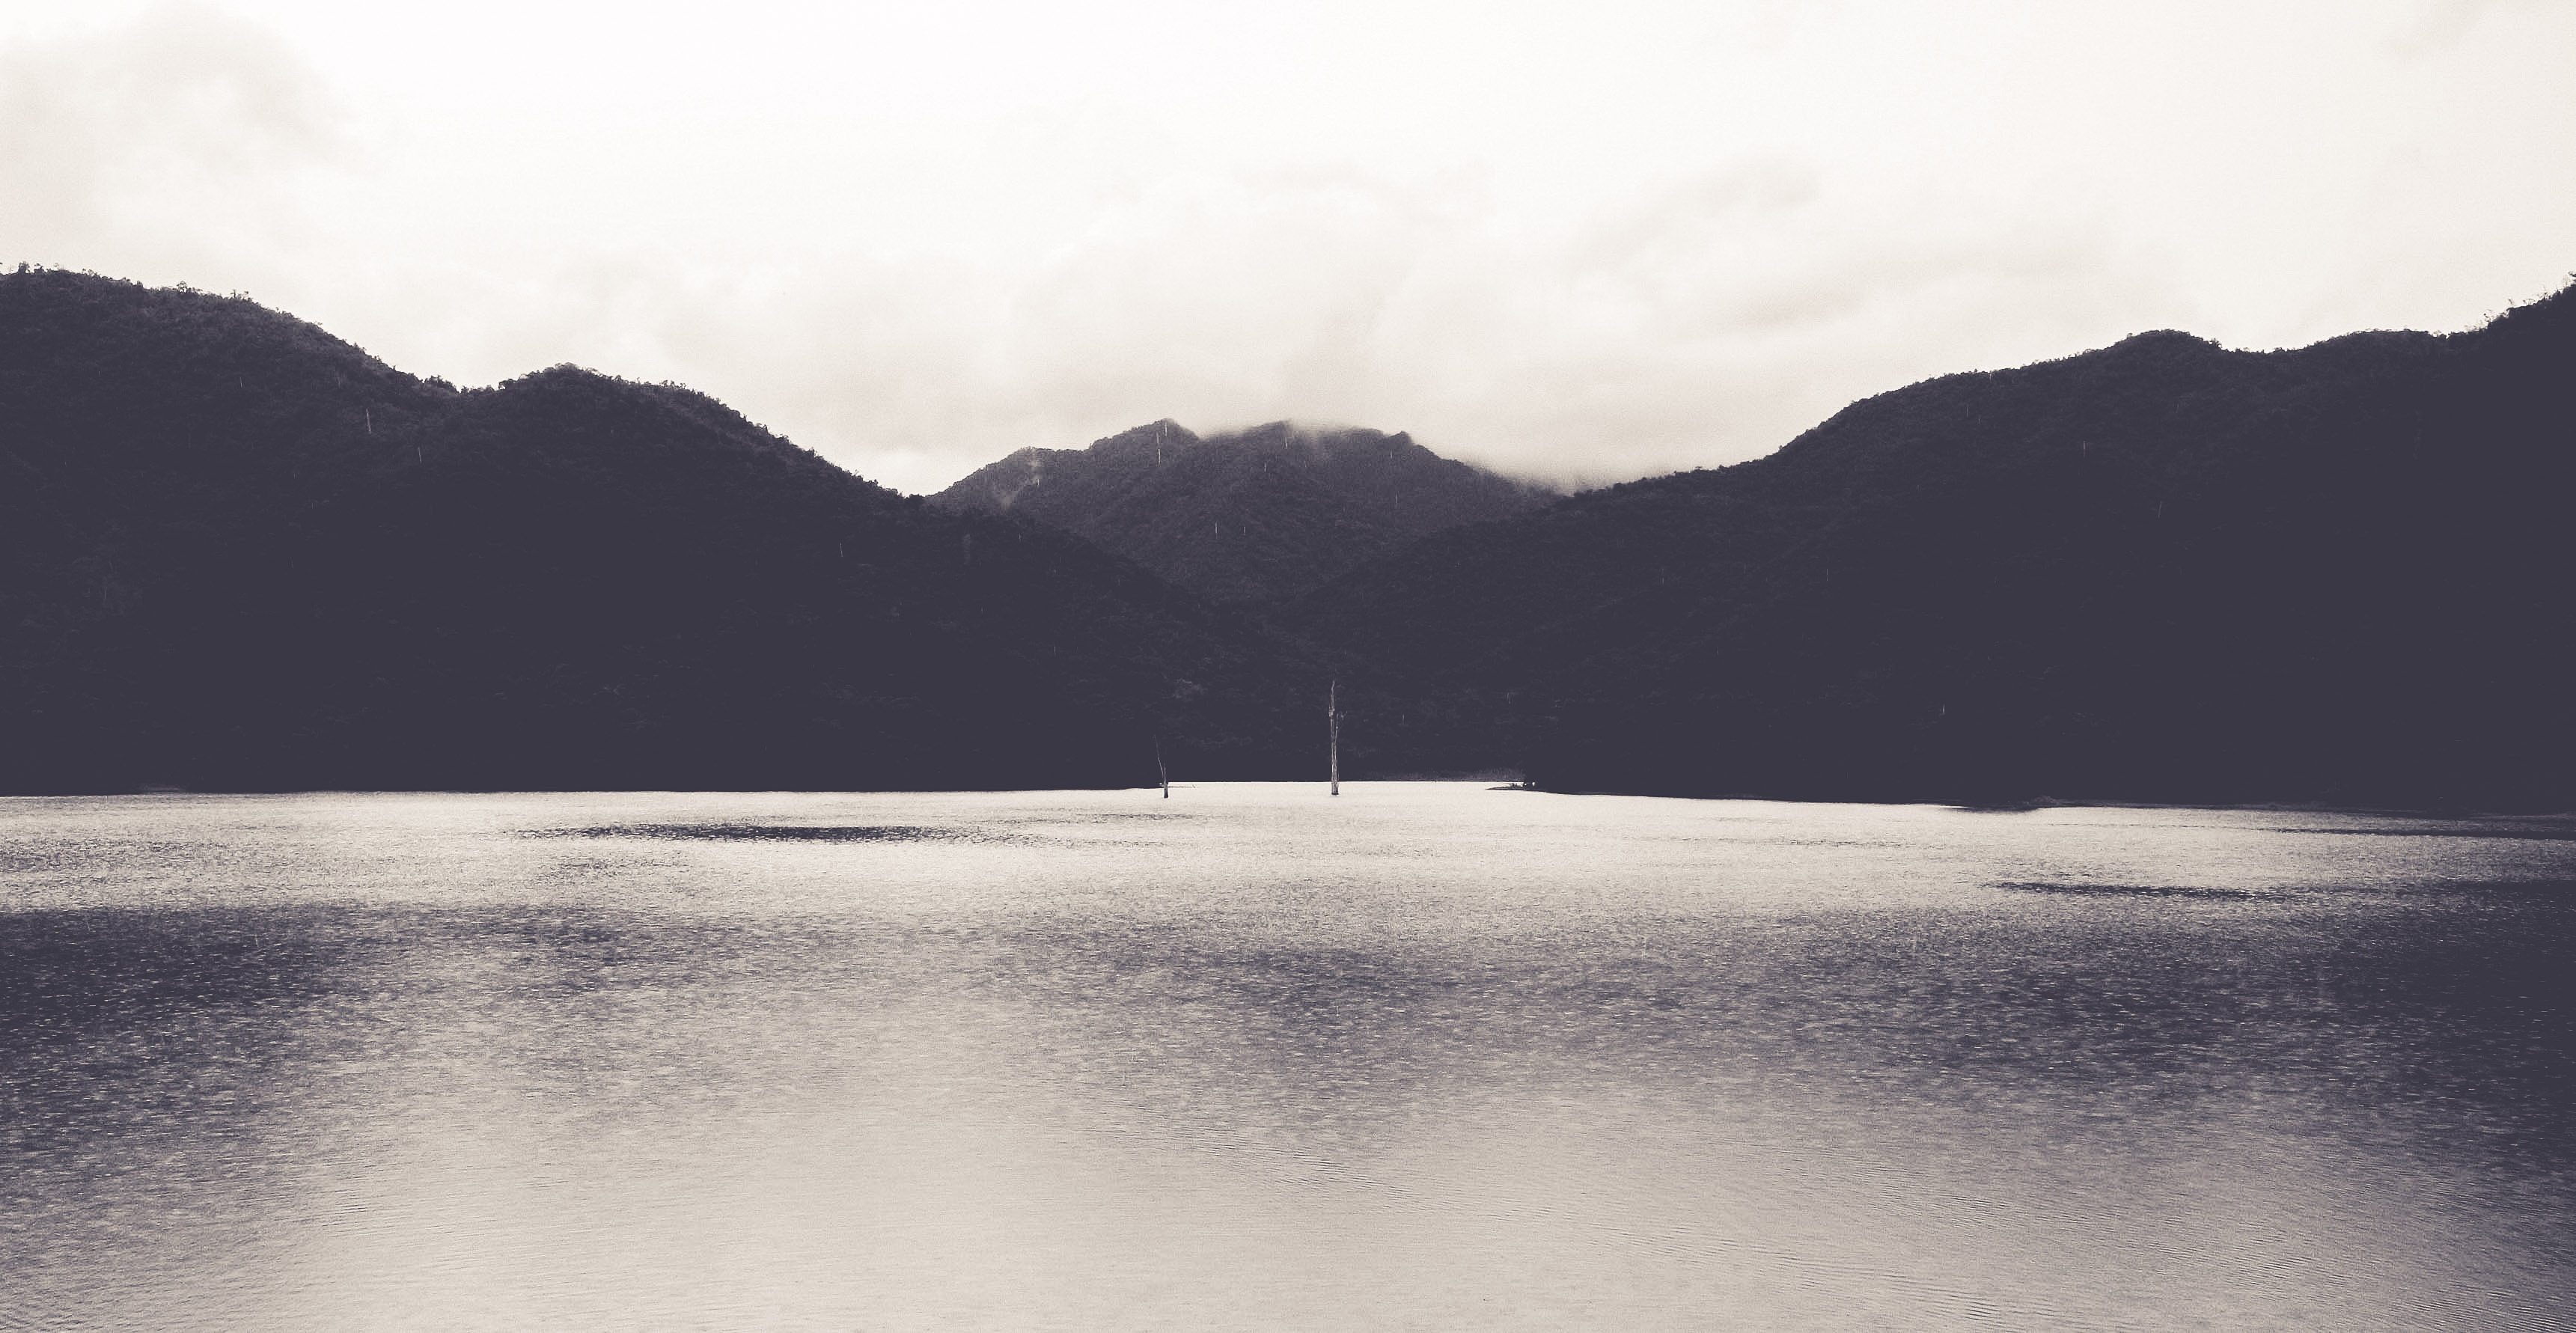
landscape, sea, coast, water, nature, ocean, horizon, mountain, snow, winter, cloud, mist, sunlight, morning, wave, lake, dawn, river, reflection, reservoir, monochrome, hills, loch, back and white, atmospheric phenomenon, mountainous landforms